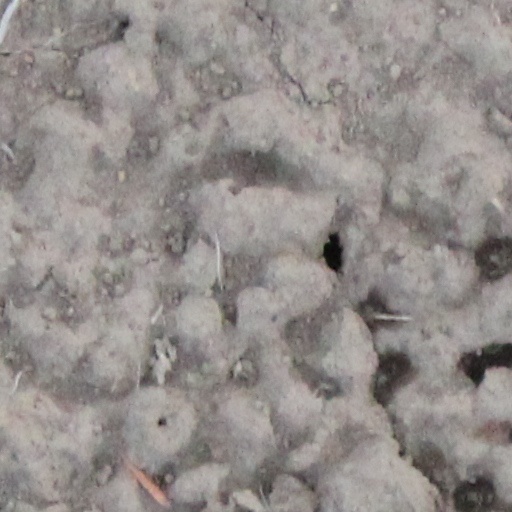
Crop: wheat